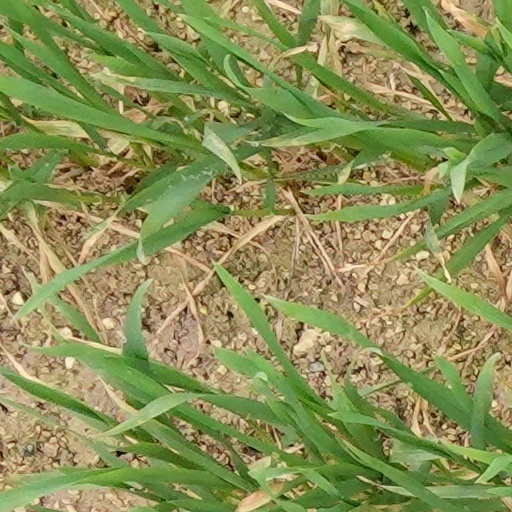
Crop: wheat